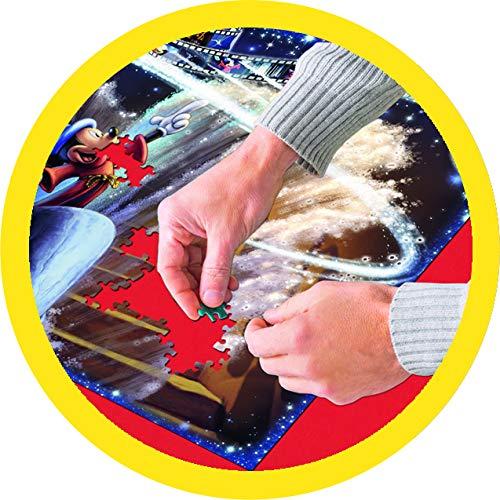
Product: Ravensburger 17974 Disney Mickey Puzzle Stow & Go - Store and Transport Jigsaw Puzzles Up to 1000 Pieces
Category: Toys & Games | Puzzles | Jigsaw Puzzles
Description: What you get - Ravensburger stow and go jigsaw puzzle accessory Includes a 46' X 26' Premium soft felt mat, inflatable tube, and 2 securing straps.
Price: $15.97
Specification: ProductDimensions:12x10x2.8inches|ItemWeight:15.7ounces|ShippingWeight:15.7ounces(Viewshippingratesandpolicies)|ASIN:B07PFQLFYD|Itemmodelnumber:17974|Manufacturerrecommendedage:12yearsandup